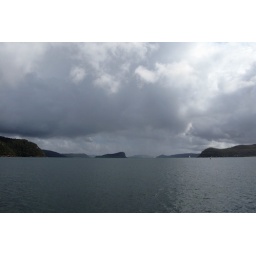
looking north across the pittwater to lion island, underneath a sky filled with raincloud...